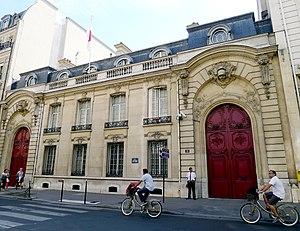
Hôtel Pillet-Will, Rue du Faubourg-Saint-Honoré (immeuble n°31) - Paris VIII Hôtel Marbeuf, actuellement résidence de l'ambassadeur du Japon . 日本語: Hôtel Pillet-Will, 在フランス日本国大使公邸 This building is inscrit au titre des Monuments Historiques. It is indexed in the Base Mérimée, a database of architectural heritage maintained by the French Ministry of Culture,
L'ambassade du Japon en France est la représentation diplomatique du Japon auprès de la République française. Elle est située 7 avenue Hoche, dans le 8ᵉ arrondissement de Paris, la capitale du pays. Son ambassadeur est, depuis 2019, Jun'ichi Ihara.
Cet article recense les monuments historiques du 8ᵉ arrondissement de Paris, en France.
La rue du Faubourg-Saint-Honoré est une voie du 8ᵉ arrondissement de Paris qui le traverse d'est en ouest, au travers des quartiers de la Madeleine et du Faubourg-du-Roule.